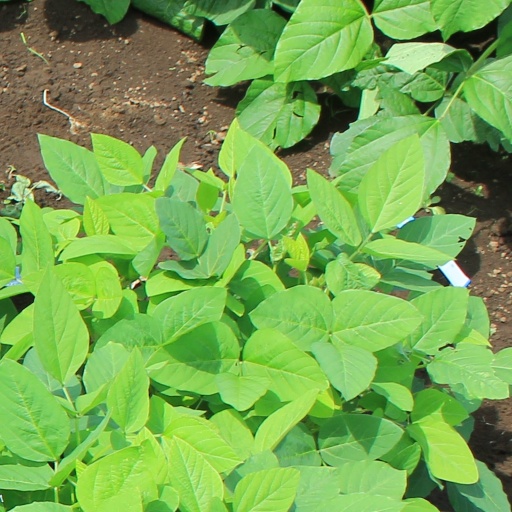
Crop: soybean